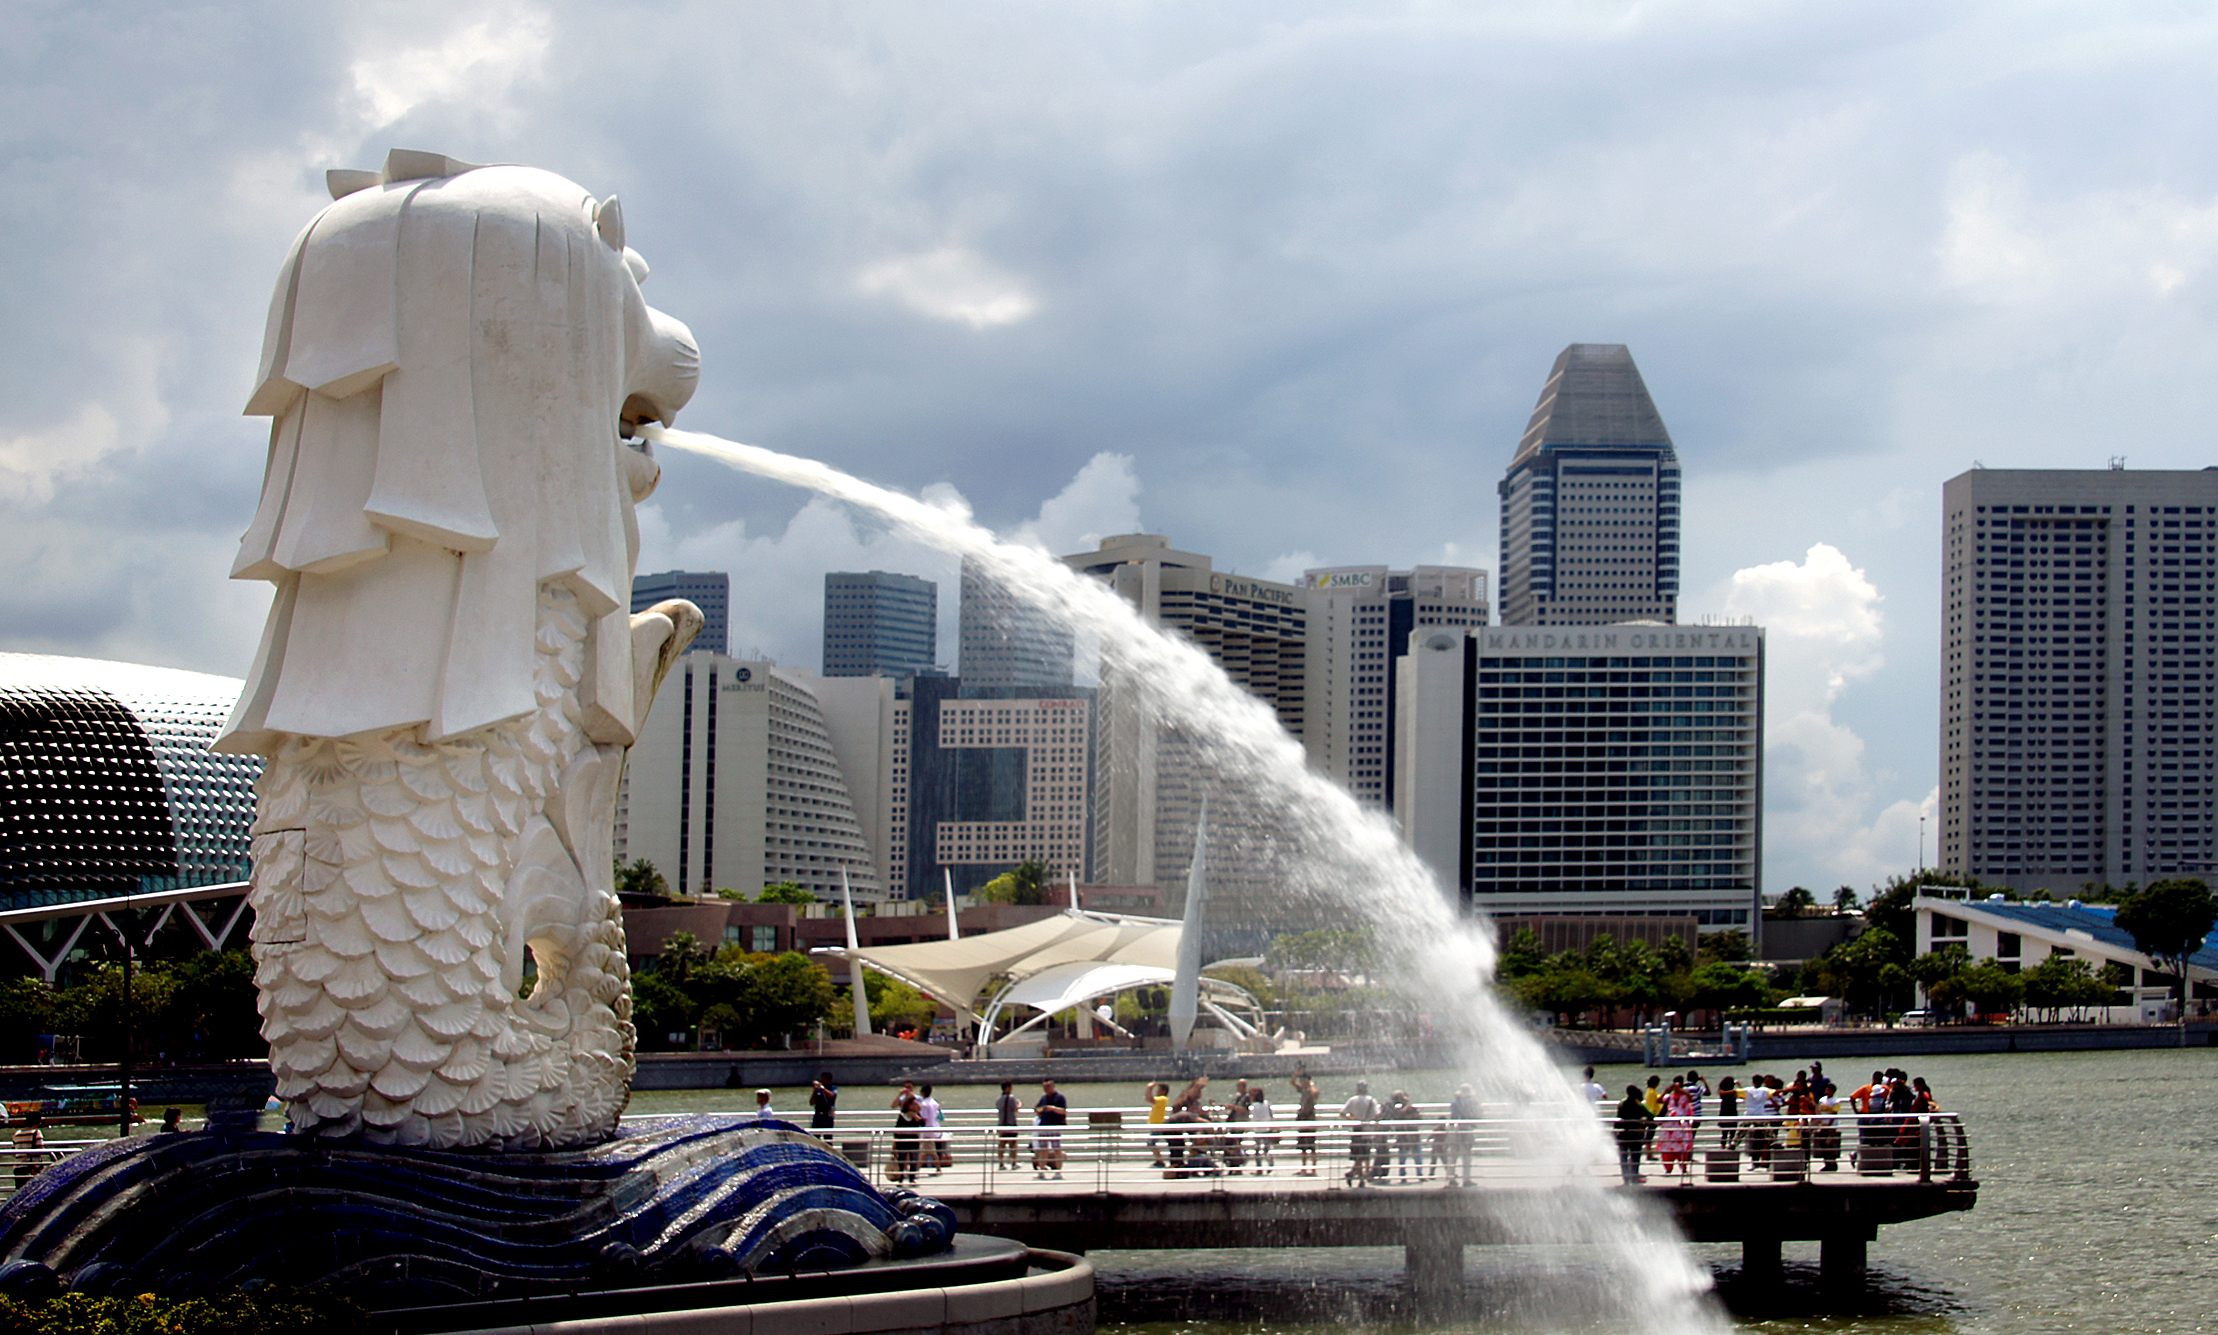
water, skyline, city, skyscraper, monument, cityscape, downtown, statue, landmark, tourism, publicdomain, fountain, singapore, sightseeingsingapore, merlionsingapore, loin, clarkeriversingapore, water feature, urban area, human settlement